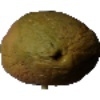
Label: Papaya 1